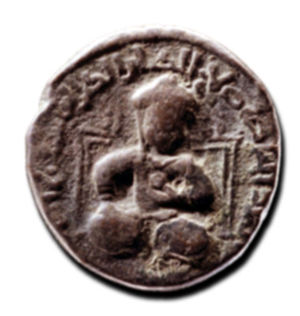
Afrikas historie / Fra 500 til 1800 / Nordafrika / Egypten
Saladin afbildet på en dirhammønt, ca. 1190.
Afrikas historie begynder med kontinentets forhistorie og fremkomsten af de tidligste mennesker, Homo sapiens, i østlige Afrika og fortsætter ind i nutiden med en opsplitning i en mangfoldighed af politisk udviklede stater. En del tidlige beviser på landbrug i Afrika er dateret til 16.000 f.Kr., og metalfremstilling kendes fra omkring 4.000 f.Kr. Den dokumenterede historie af tidlig civilisation opstod i oldtidens Egypten og senere i Nubien, området Maghreb i nordvestlige Afrika, og Afrikas horn i østlige Afrika. I løbet af middelalderen spredte islam sig fra Arabien gennem regionen, krydsede Maghreb og Sahel. Et markant center for muslimsk kultur var Timbuktu. En del betydelige førkoloniale stater og samfund i Afrika var blandt andet Nokkulturen, Maliriget, Ashantiriget, kongedømmet Mapungubwe, kongeriget Sine, kongeriget Saloum, Baolriget, kongeriget Zimbabwe, Kongoriget, oldtidens Karthago, Numidien, Mauretanien, kongeriget Aksum, Ajuuraan-staten og Adal-sultanatet.